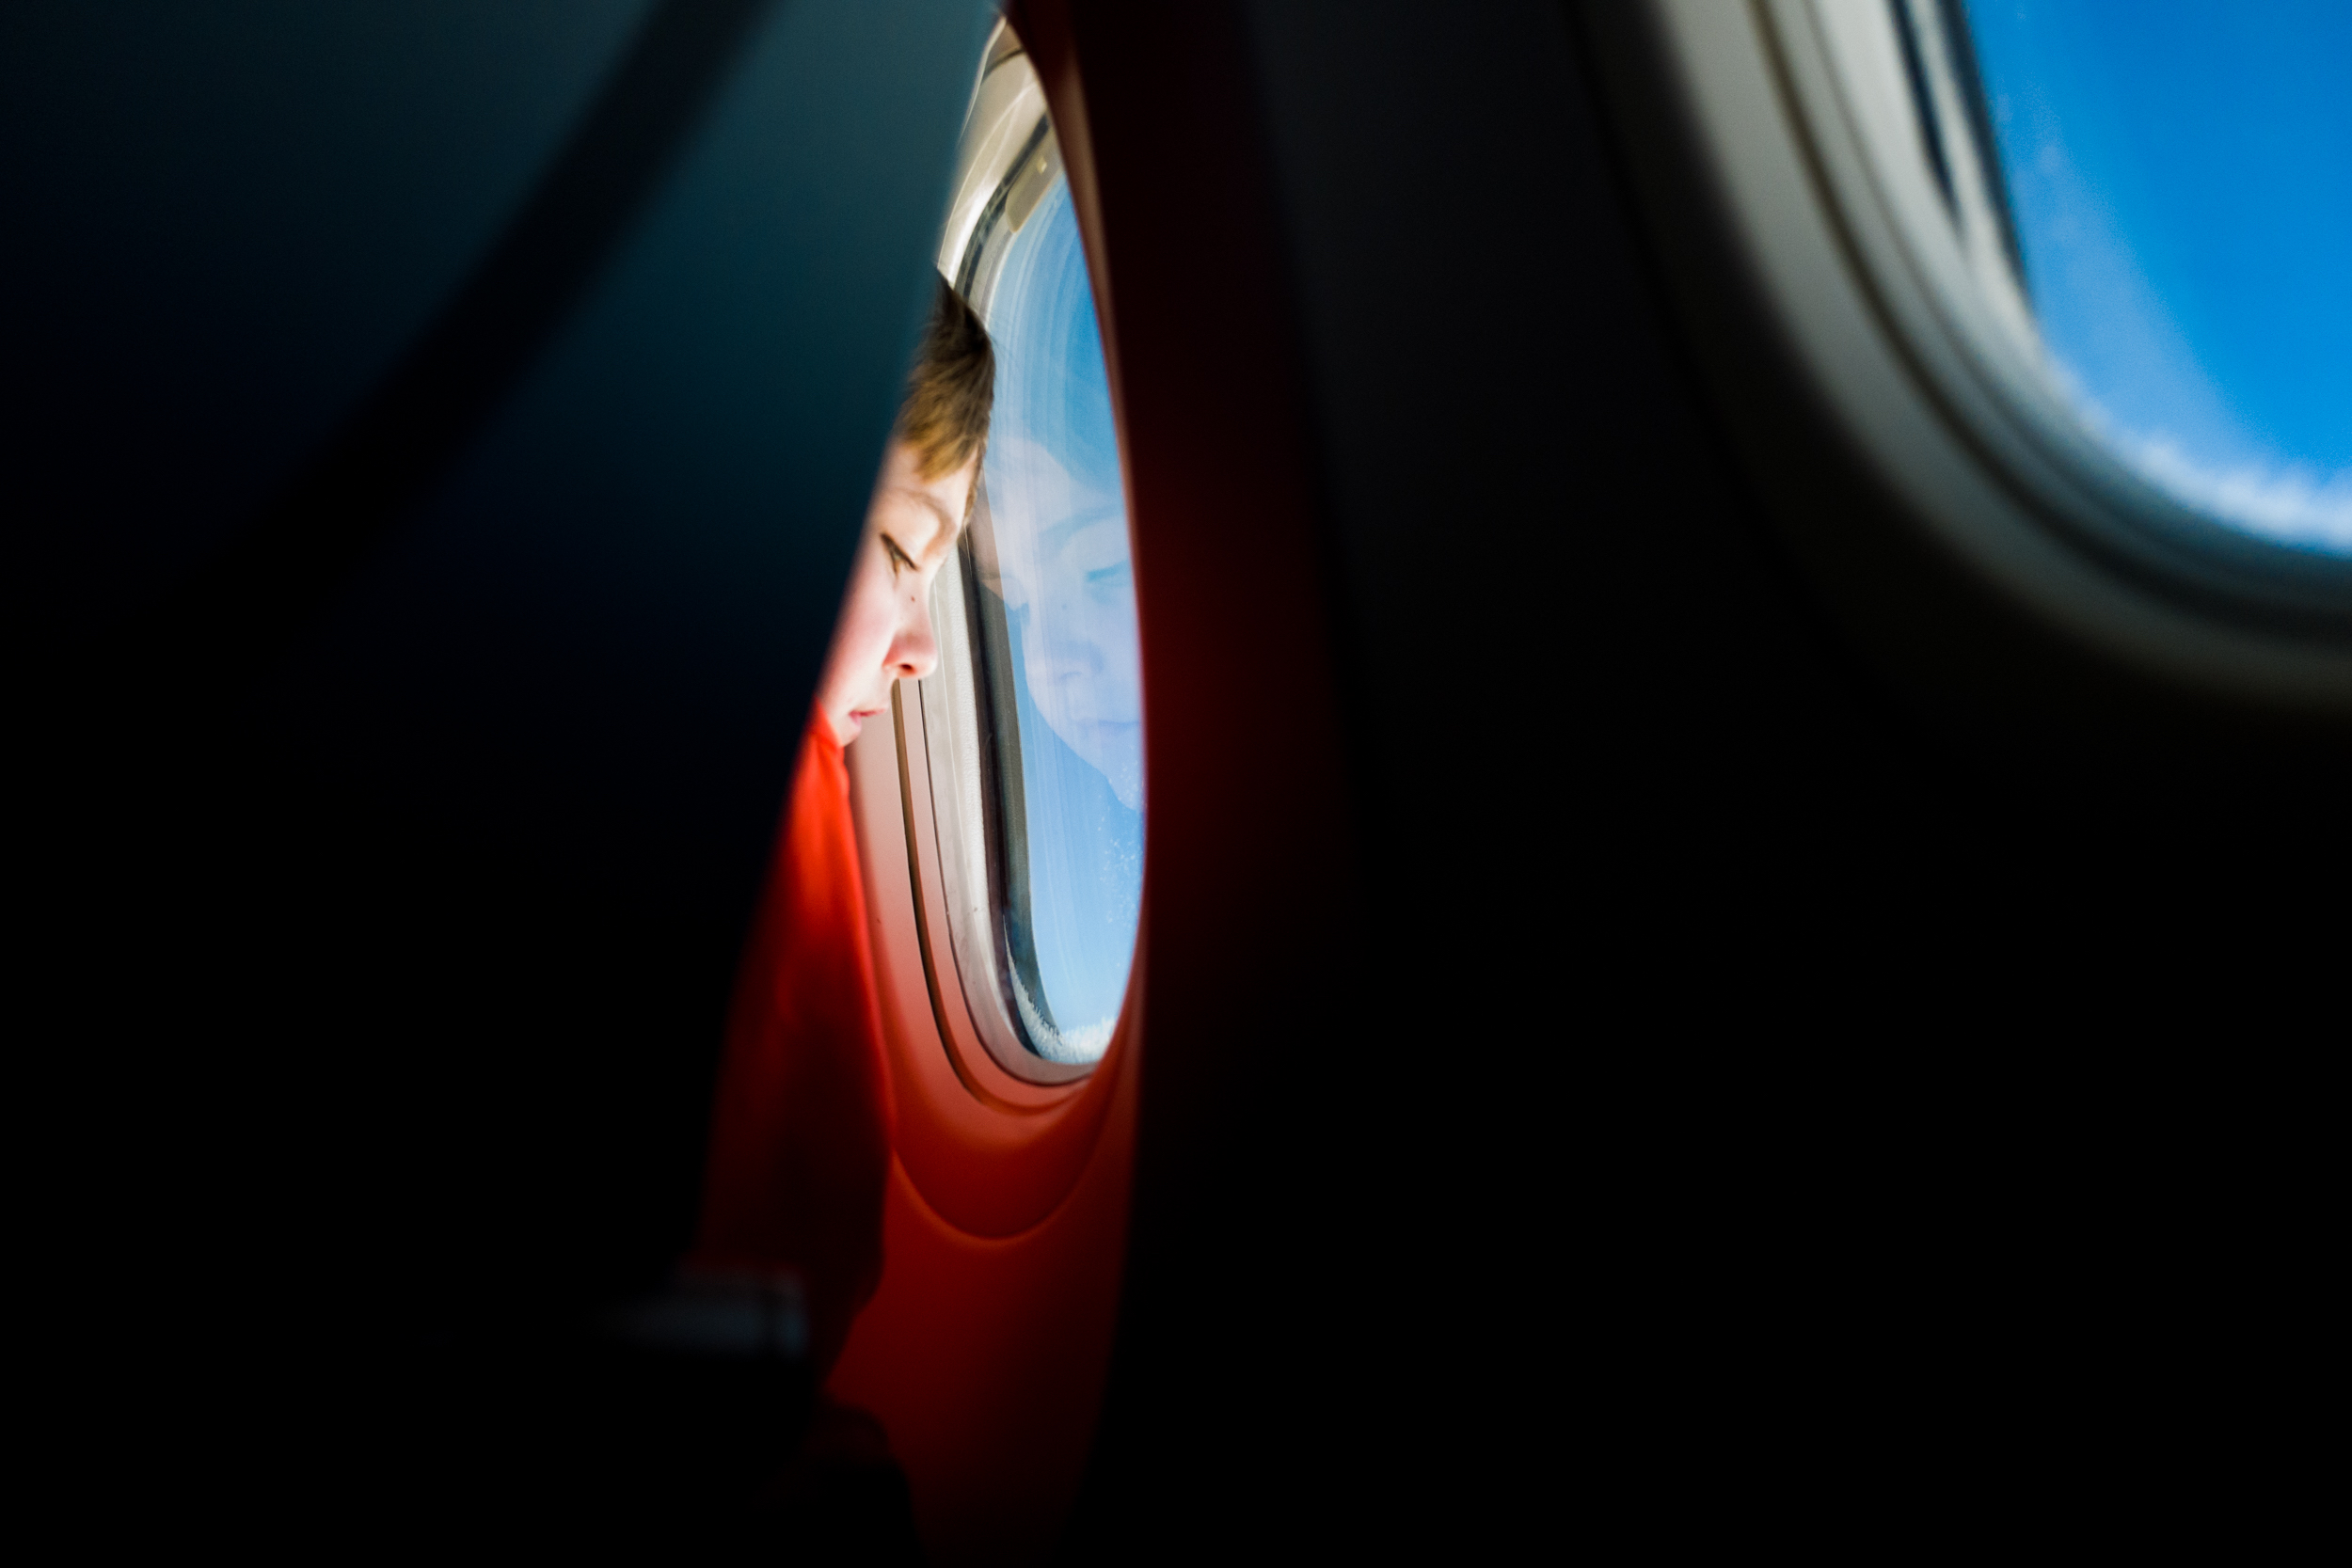
light, car, glass, boy, kid, looking, vehicle, child, inflight